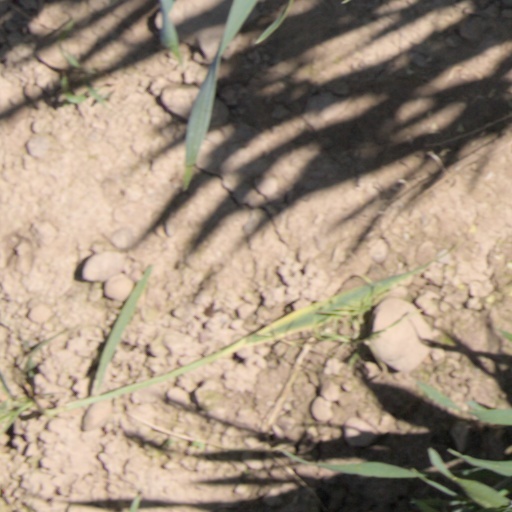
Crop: wheat